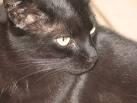
Breed: Bombay